Christopher Strong

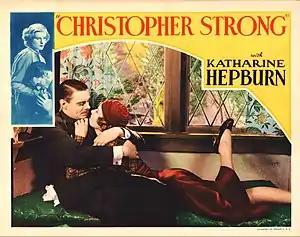
Lobby card for "Christopher Strong"

In London, Monica Strong and her married lover, Harry Rawlinson, attend a scavenger hunt party given by Monica's aunt, Carrie Valentine. Carrie announces a tie-breaking challenge: Women must find a man married more than 5 years and faithful, and men must find a woman over 20 who has never had a love affair.